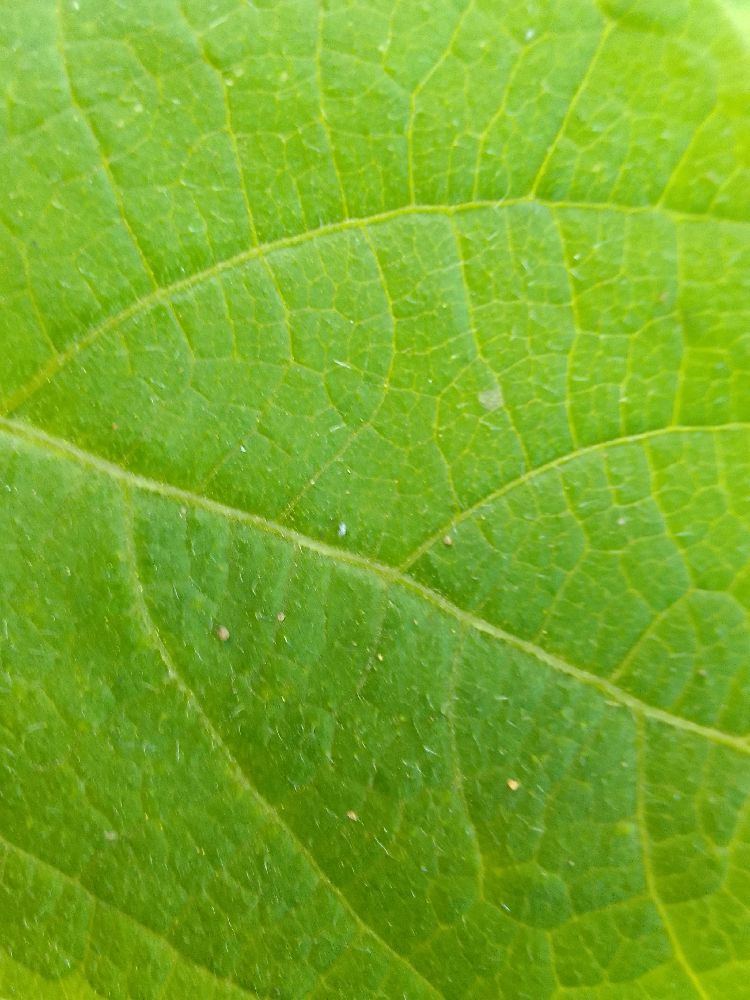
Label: healthy